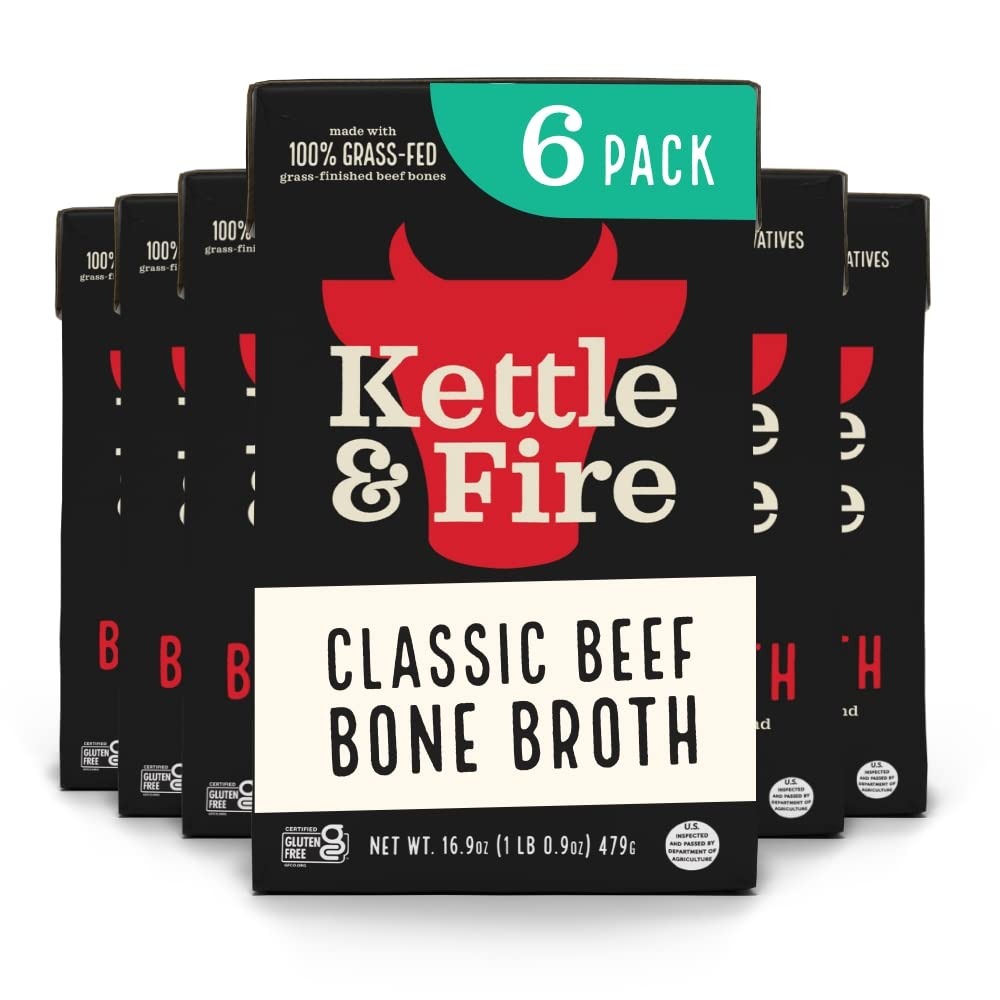
Item Name: Kettle and Fire Classic Beef Bone Broth, Keto, Paleo, and Whole 30 Approved, Gluten Free, High in Protein and Collagen (6 Pack)
Bullet Point 1: INCREDIBLY DELICIOUS BONE BROTH WITH COLLAGEN: We simmer 100% grass fed beef bones with organic vegetables for 20+ hours to get the maximum amount of collagen, proteins and amino acids into our tasty bone broth.
Bullet Point 2: ENHANCED DIET RESULTS: Perfect for Intermittent Fasting, Low Carb, Keto, Paleo, Whole 30 Approved Diets.
Bullet Point 3: BONE BROTH BENEFITS: Use our bone broth soup to support youthful skin, promote a healthy gut, boost the immune system and improve joint health. Nutritionists prescribe daily bone broth soup as part of weight loss regimen or as a simple way to ensure your body gets the nutrients it needs to thrive.
Bullet Point 4: HIGH QUALITY PREMIUM INGREDIENTS: Our bone broth is made with bone marrow from pasture-raised, 100% grass fed & finished cattle & organic herbs, veggies, and spices. Our organic bone broths are also dairy free, non-GMO, gluten-free. No hormones, antibiotics, or additives ever.
Bullet Point 5: TRY IT RISK FREE: If you're not 100% satisfied with your purchase, Kettle & Fire will happily refund your order within 30 days of purchase with no questions asked.
Value: 101.4
Unit: Fl Oz

Price: 7.49